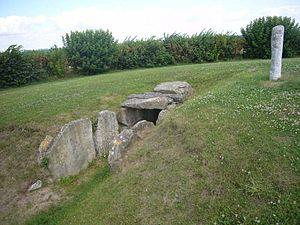
Un menhir est une pierre dressée, plantée verticalement. Il constitue l'une des formes caractéristiques du mégalithisme.